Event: Nepal Earthquake
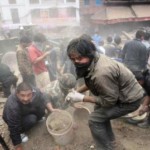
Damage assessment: damage